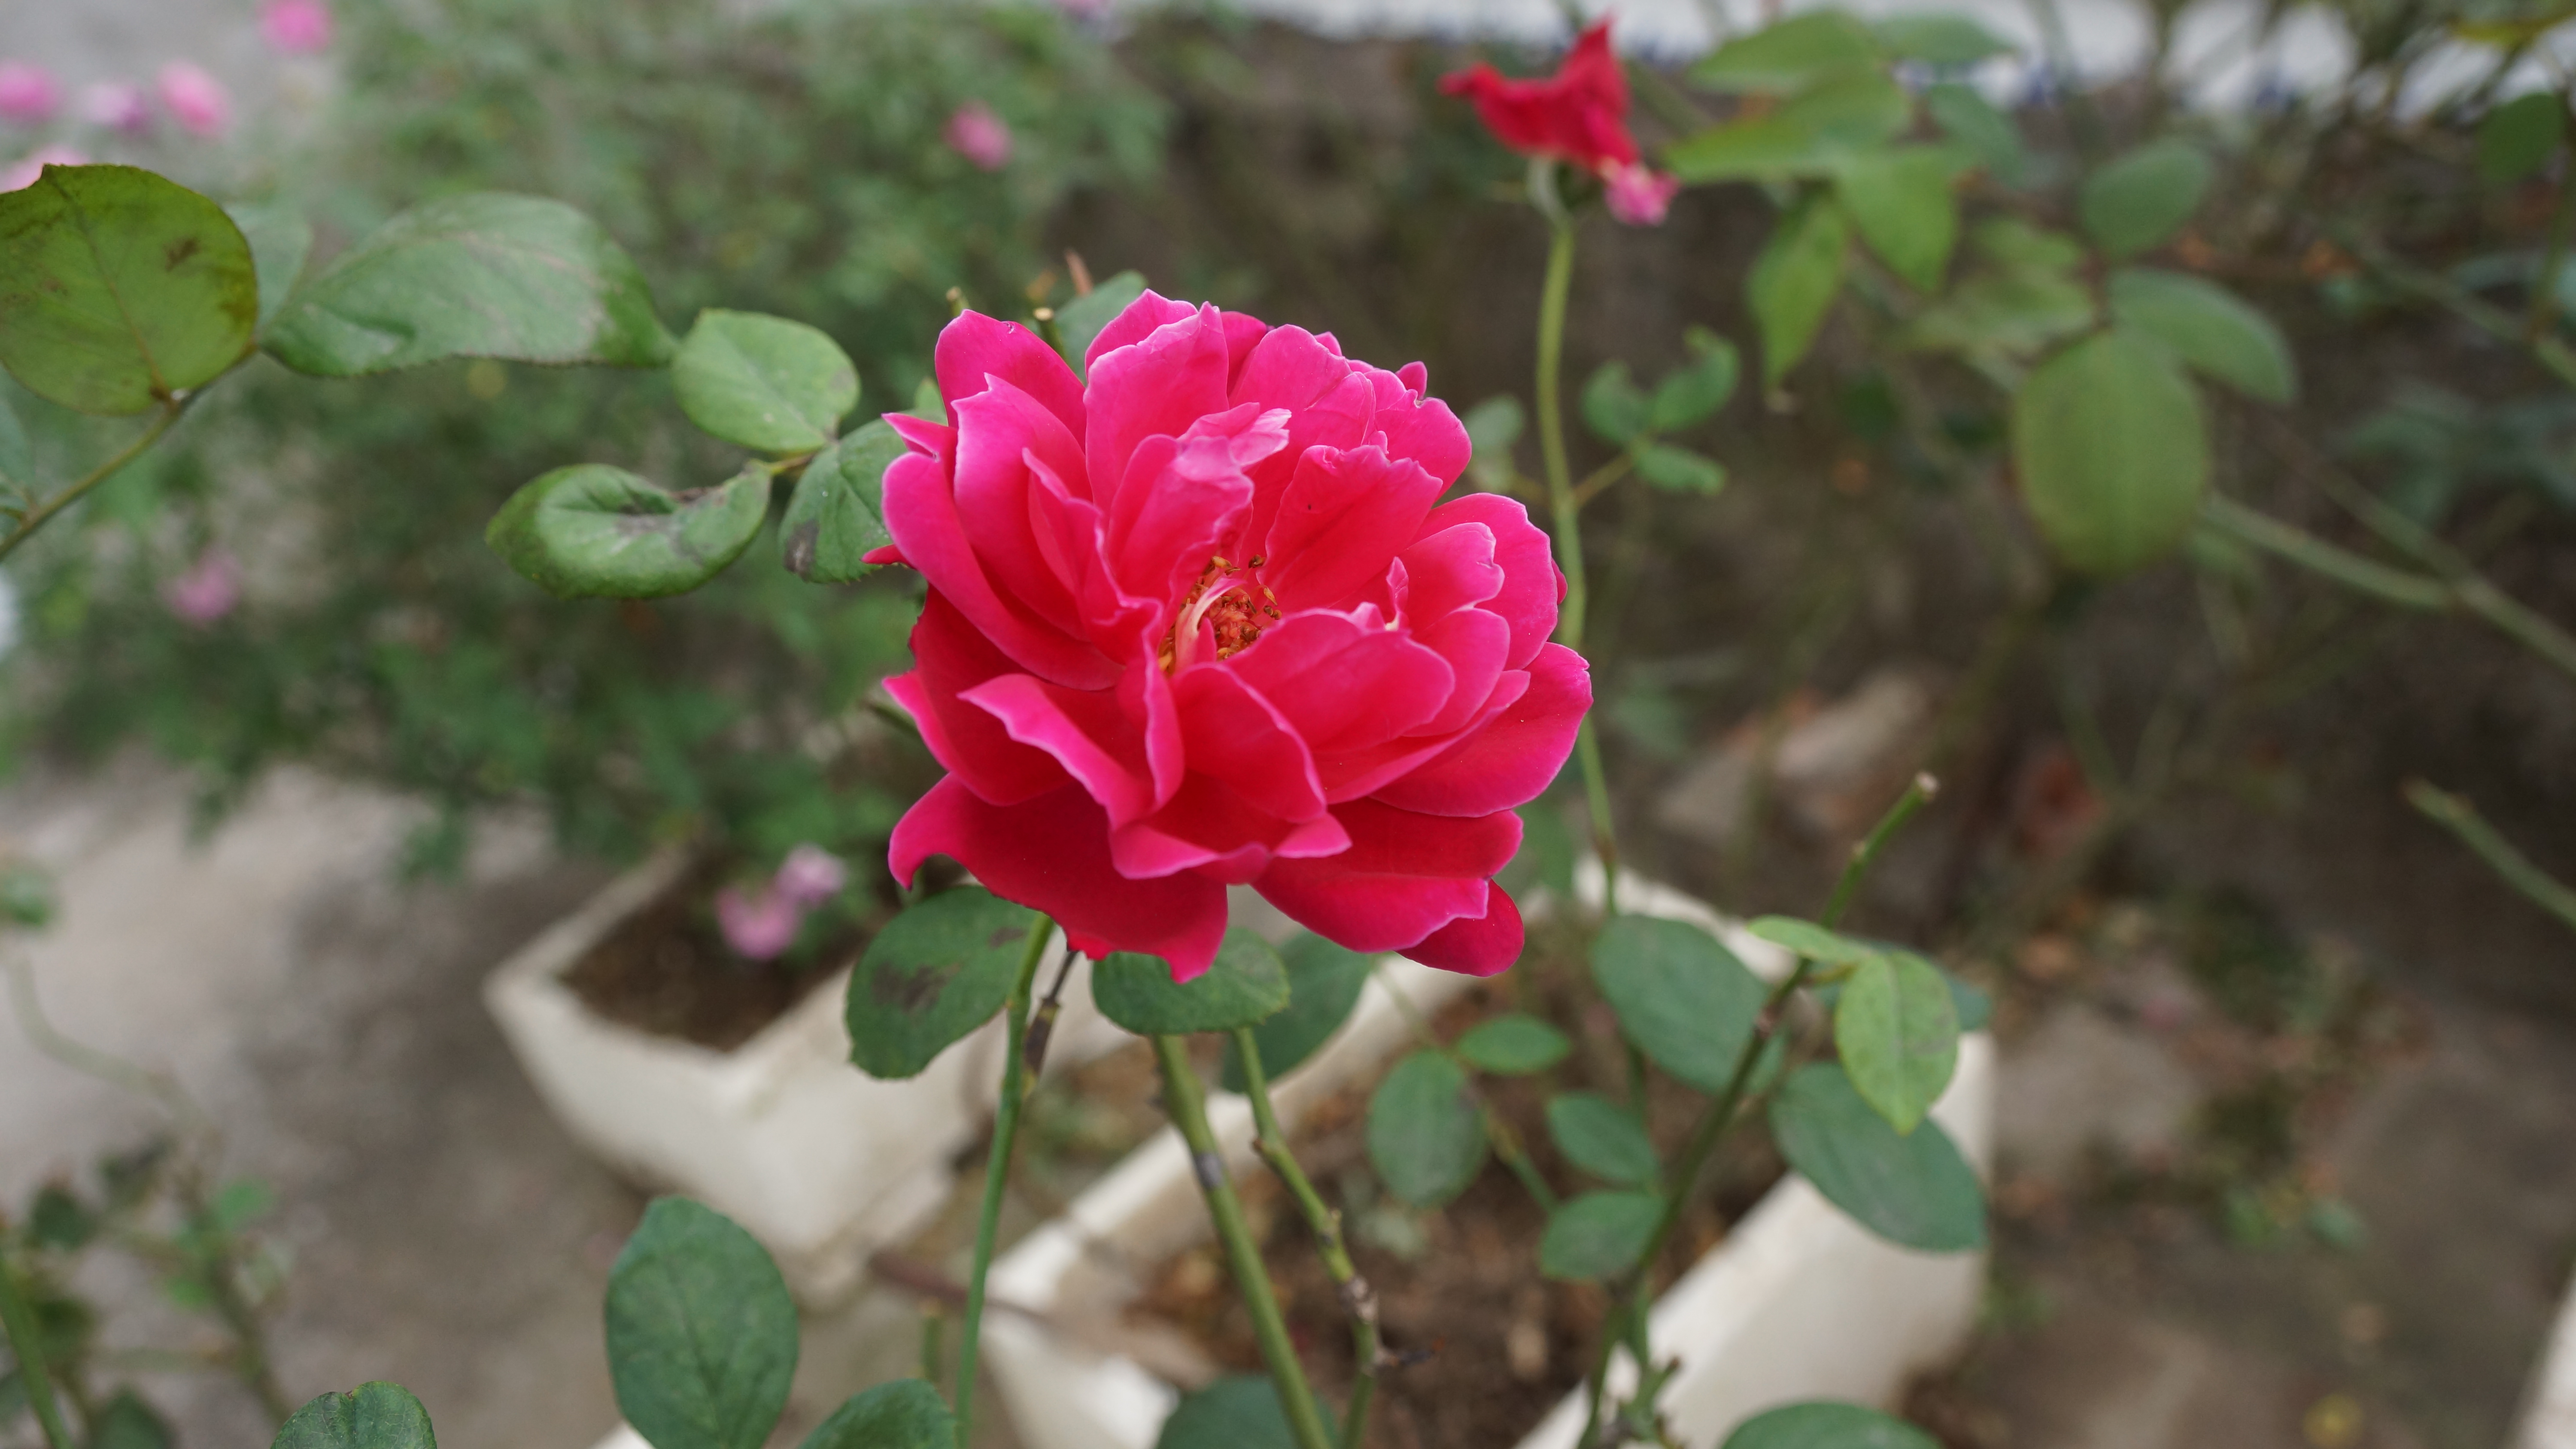
rose, flower, plant, rose family, flowering plant, pink, floribunda, flora, rosa centifolia, rose order, garden roses, petal, rosa gallica, china rose, annual plant, rosa wichuraiana, plant stem, shrub, garden